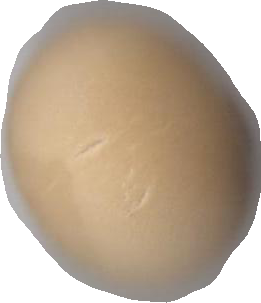
Variety: Grobogan